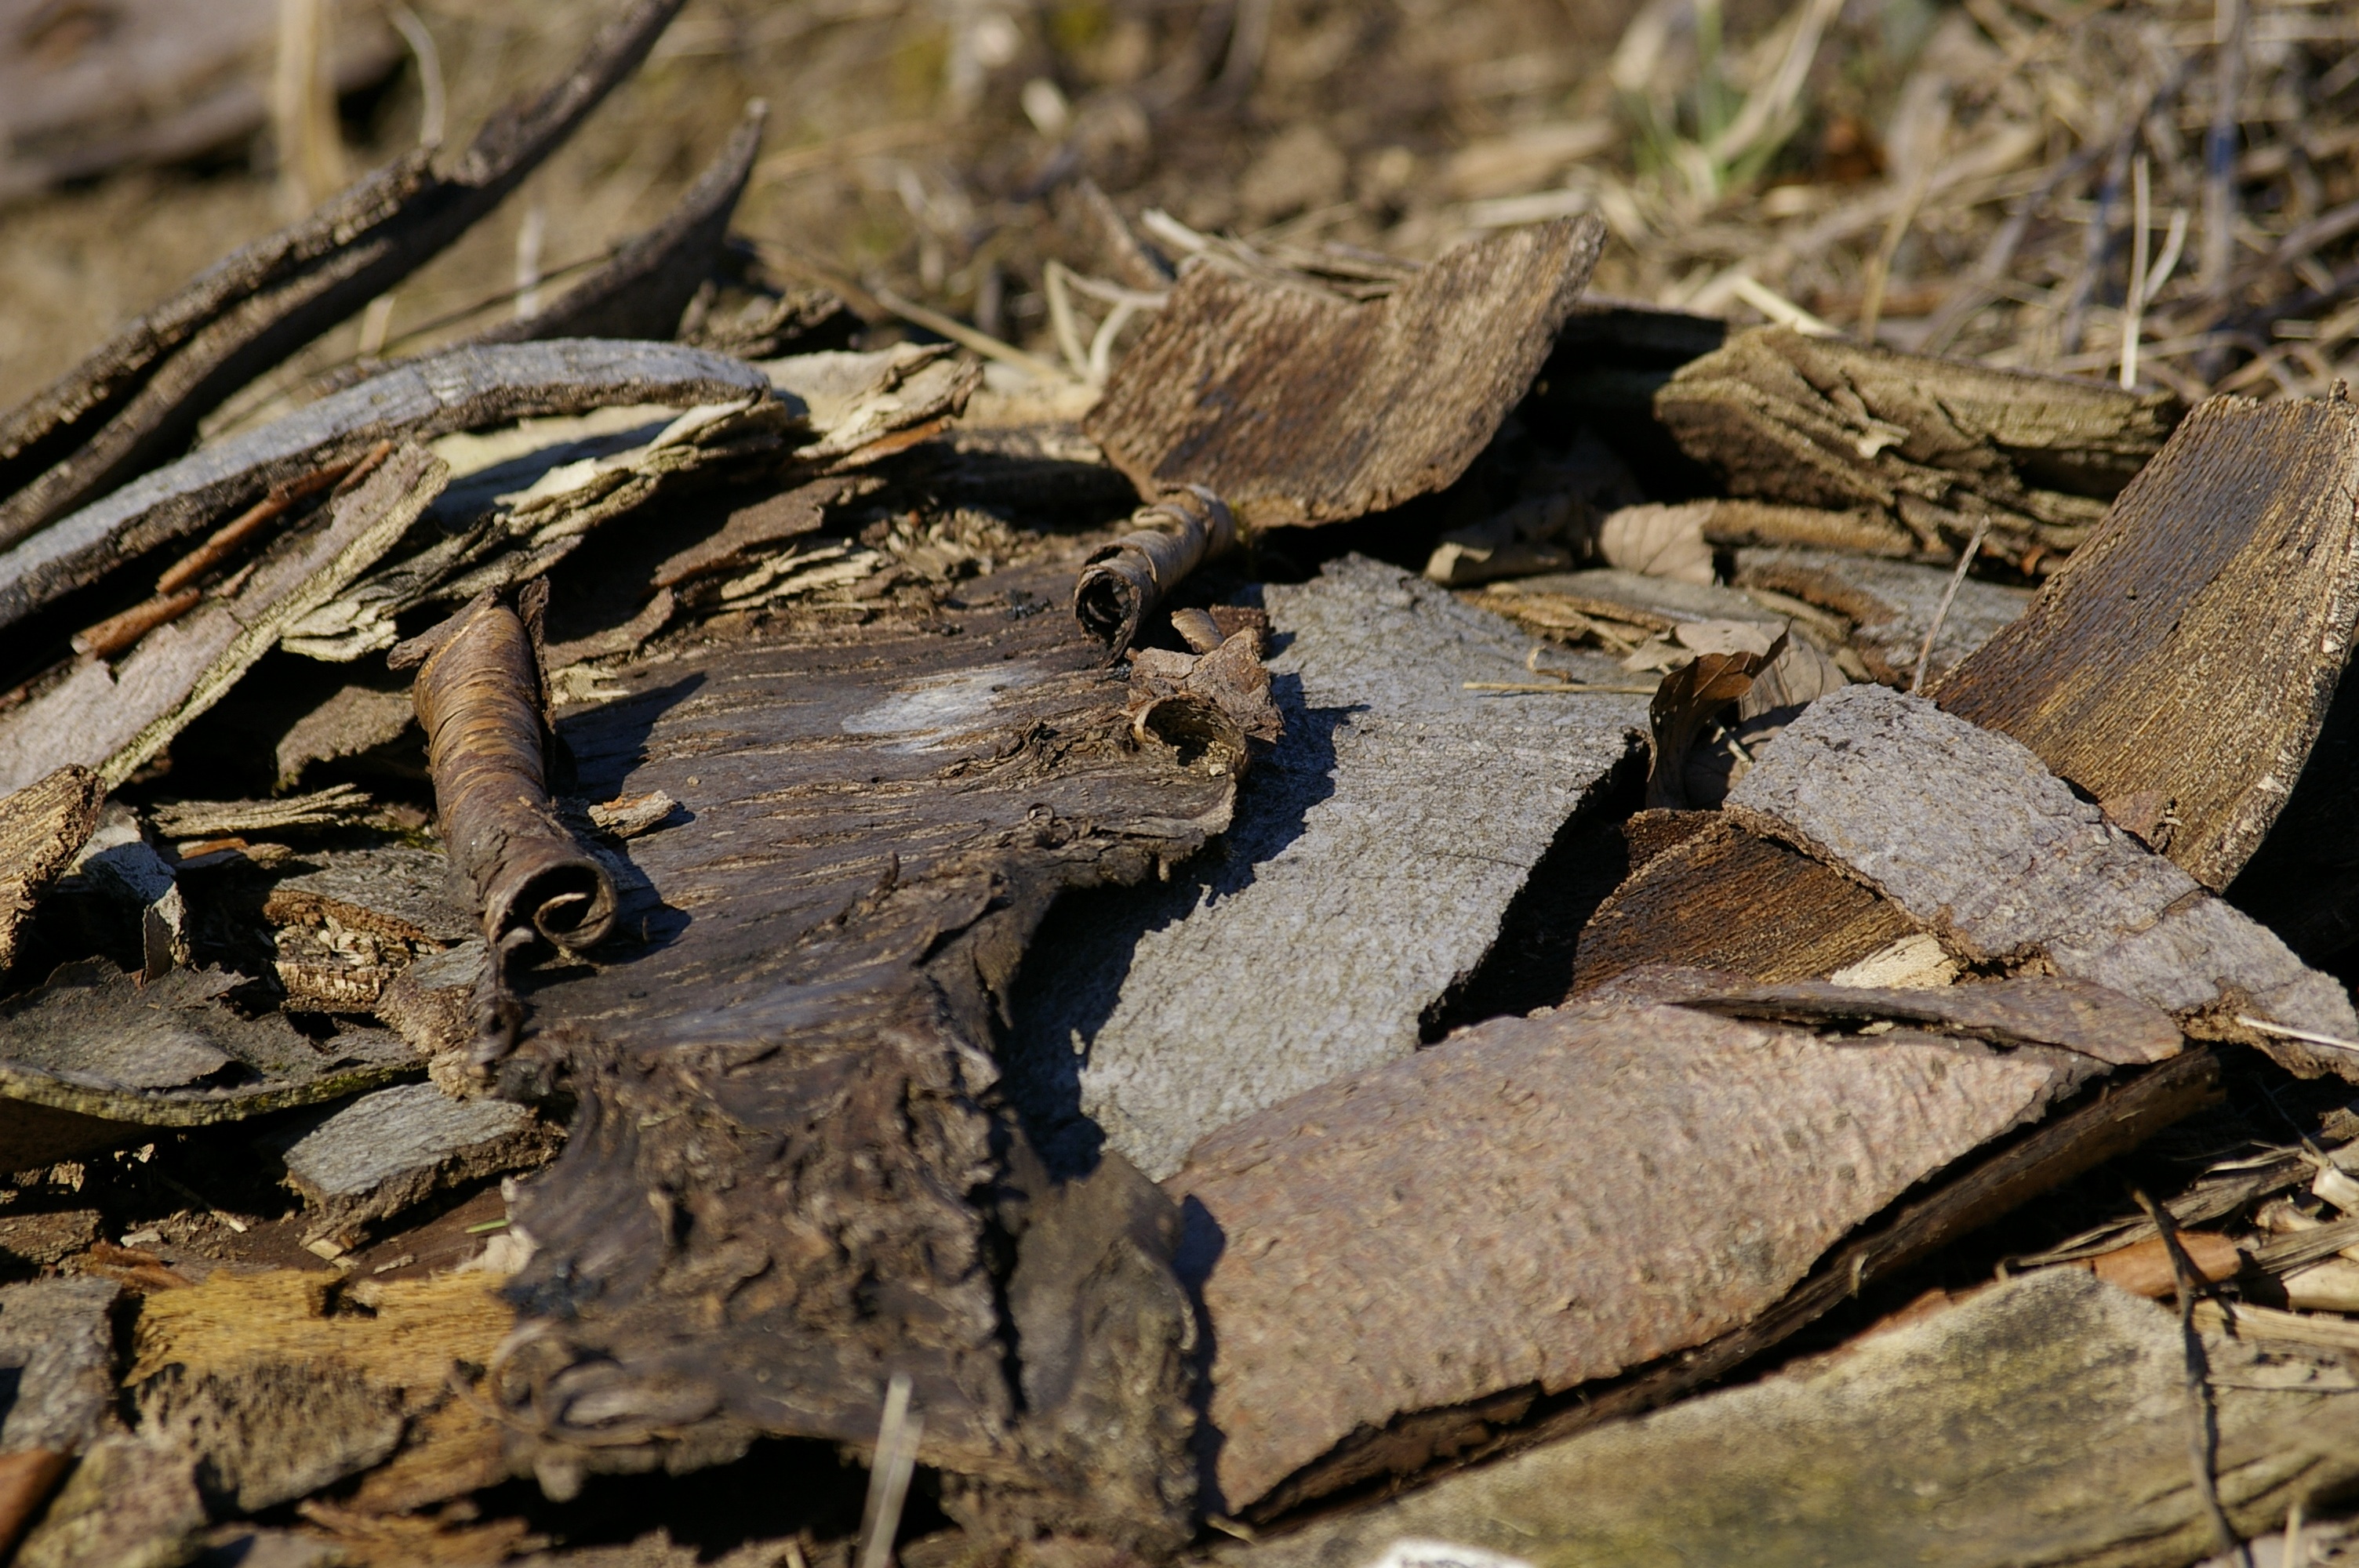
tree, nature, branch, wood, leaf, bark, wildlife, pile, soil, reptile, fauna, chaos